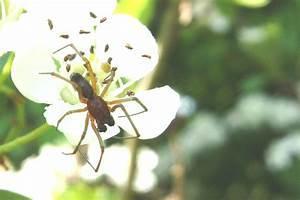
spider